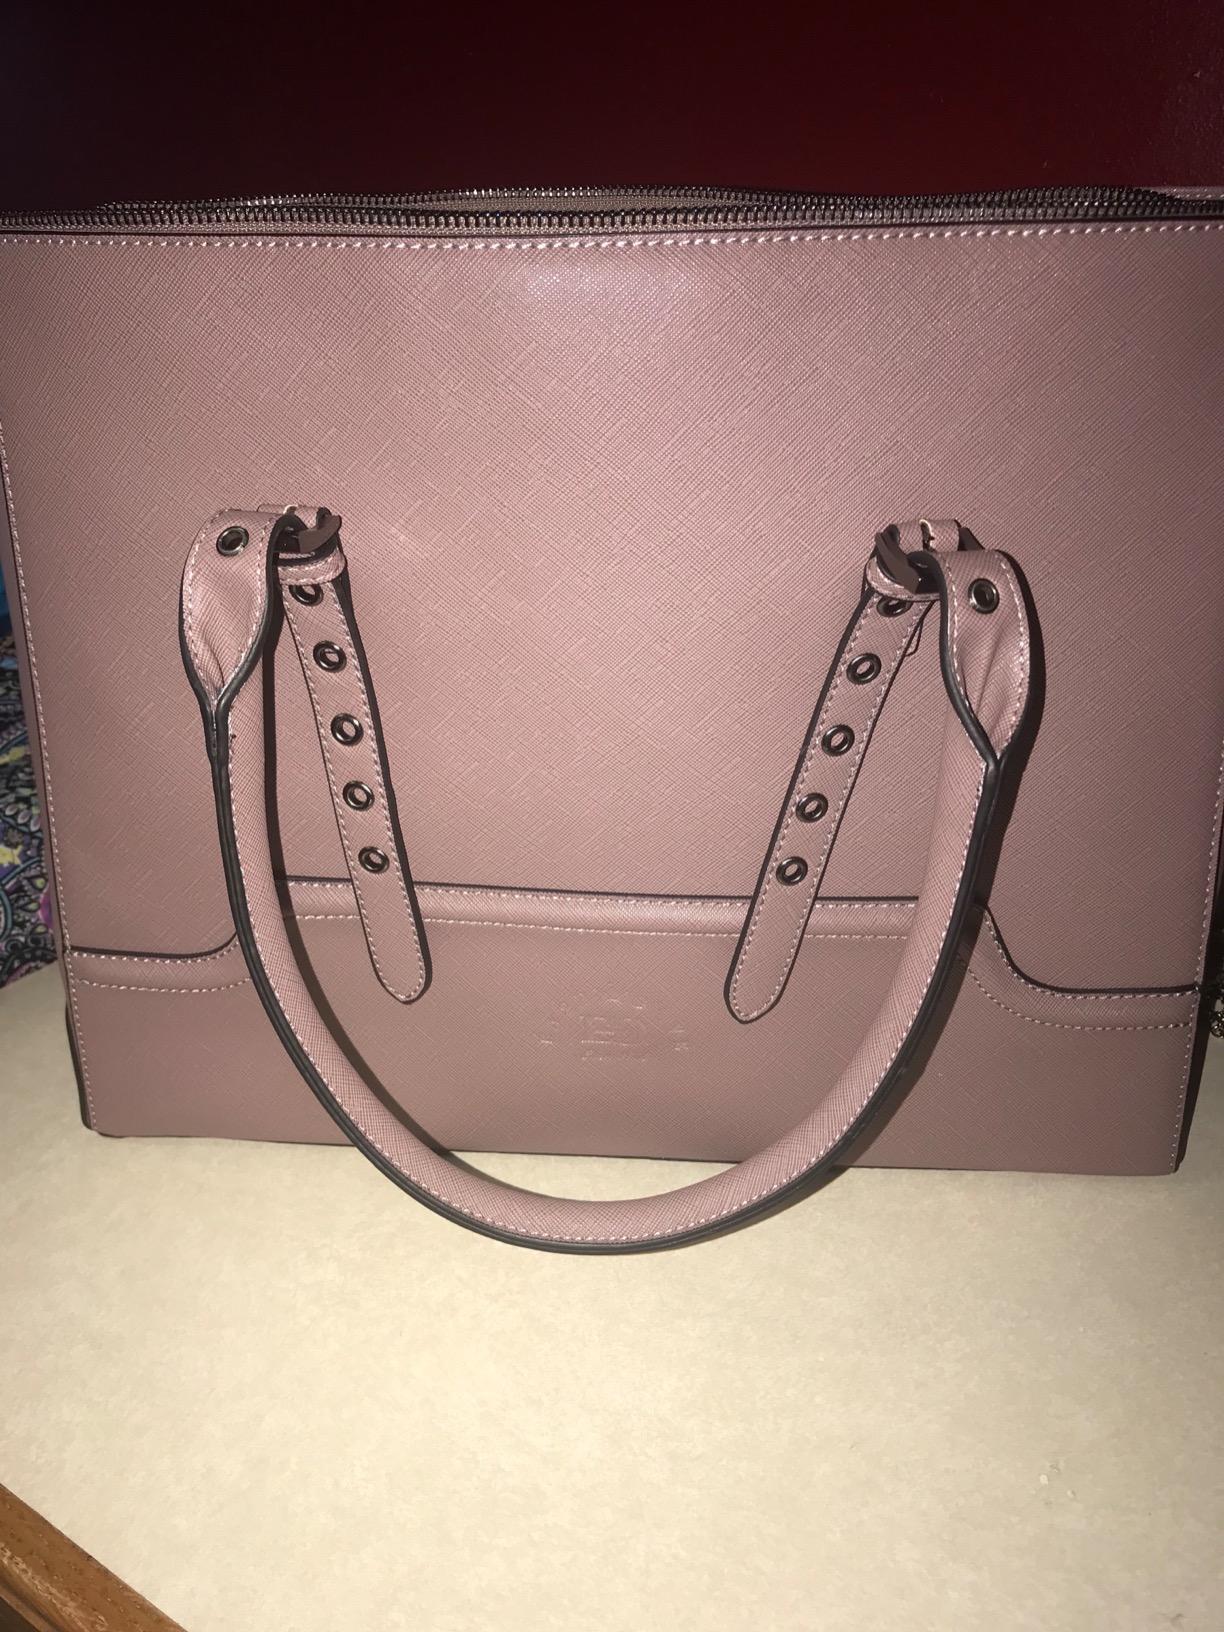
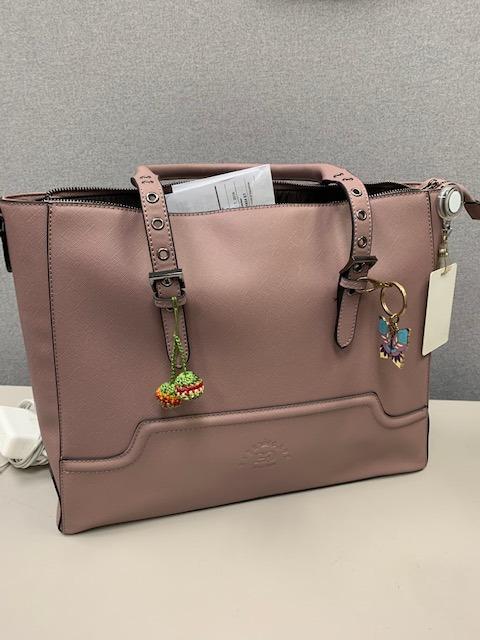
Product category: bag
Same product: yes